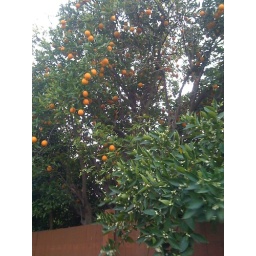
I didn't realize that orange trees bore fruit so early in the year - especially with it being so cold!